Ancient Regime of Spain

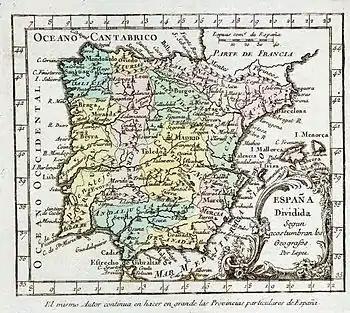
Spain divided as Geographers usually do, from the Geographical Atlas of the Kingdom of Spain and Adjacent Islands with a brief description of its Provinces.

of the monarchy was added) were used to justify the social predominance of the nobility (the "bellatores" or feudal defenders), who with the high clergy formed a single ruling class: the privileged.